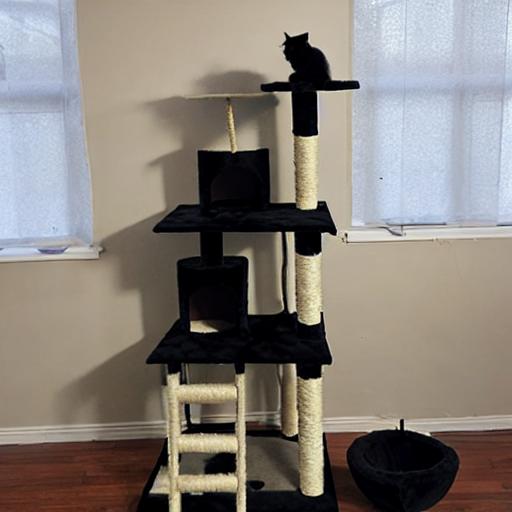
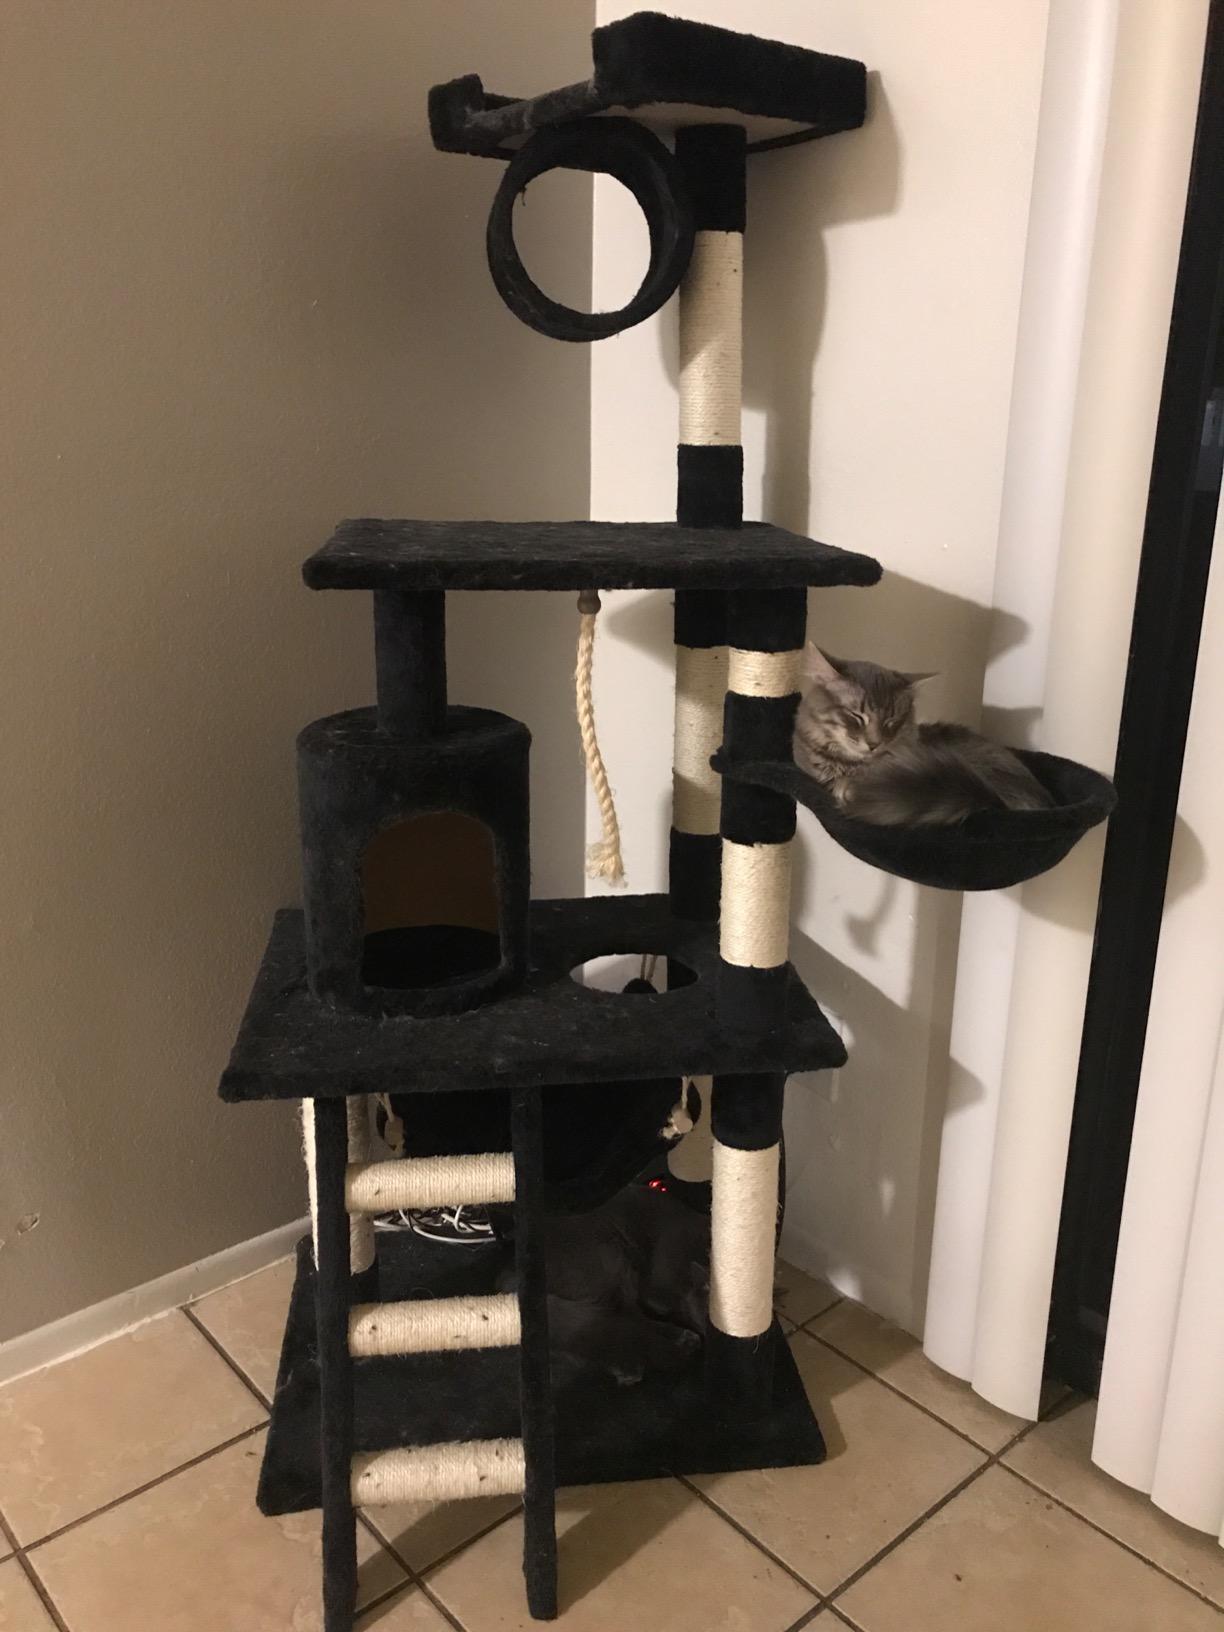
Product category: items_cat tree
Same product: no